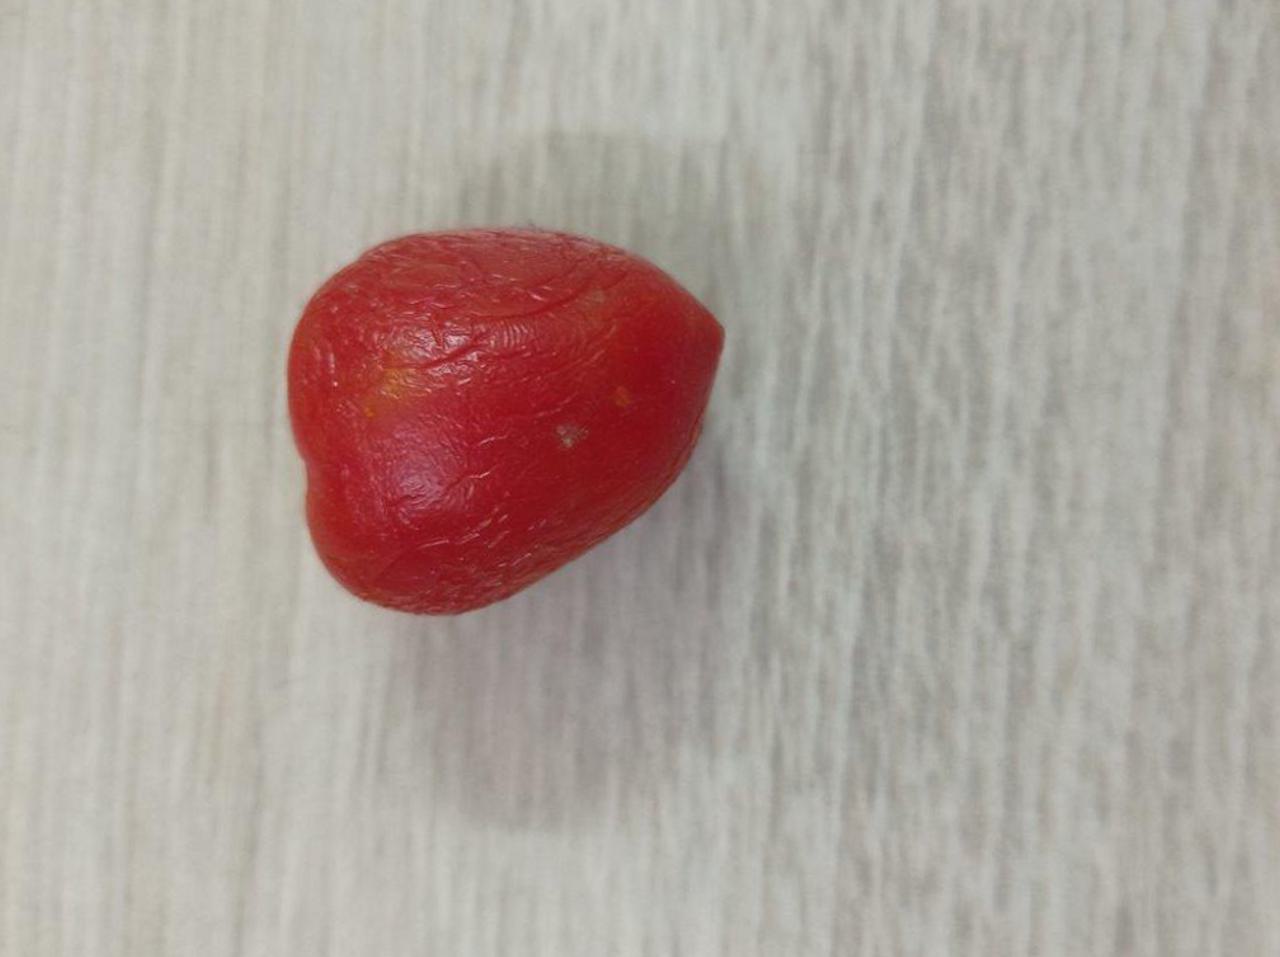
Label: Rotten